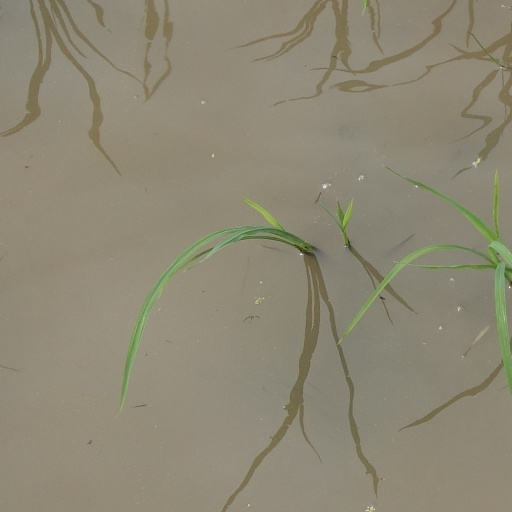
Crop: rice